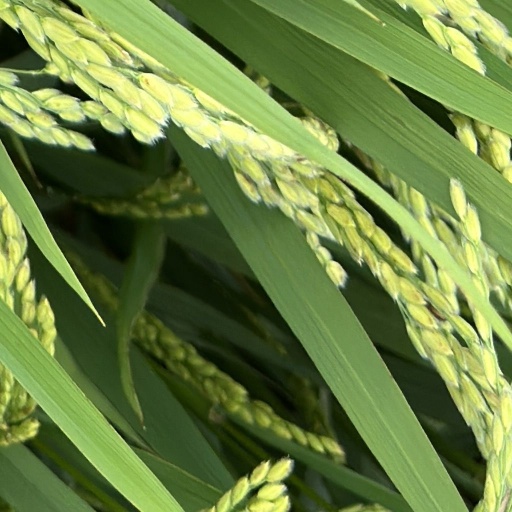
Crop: rice